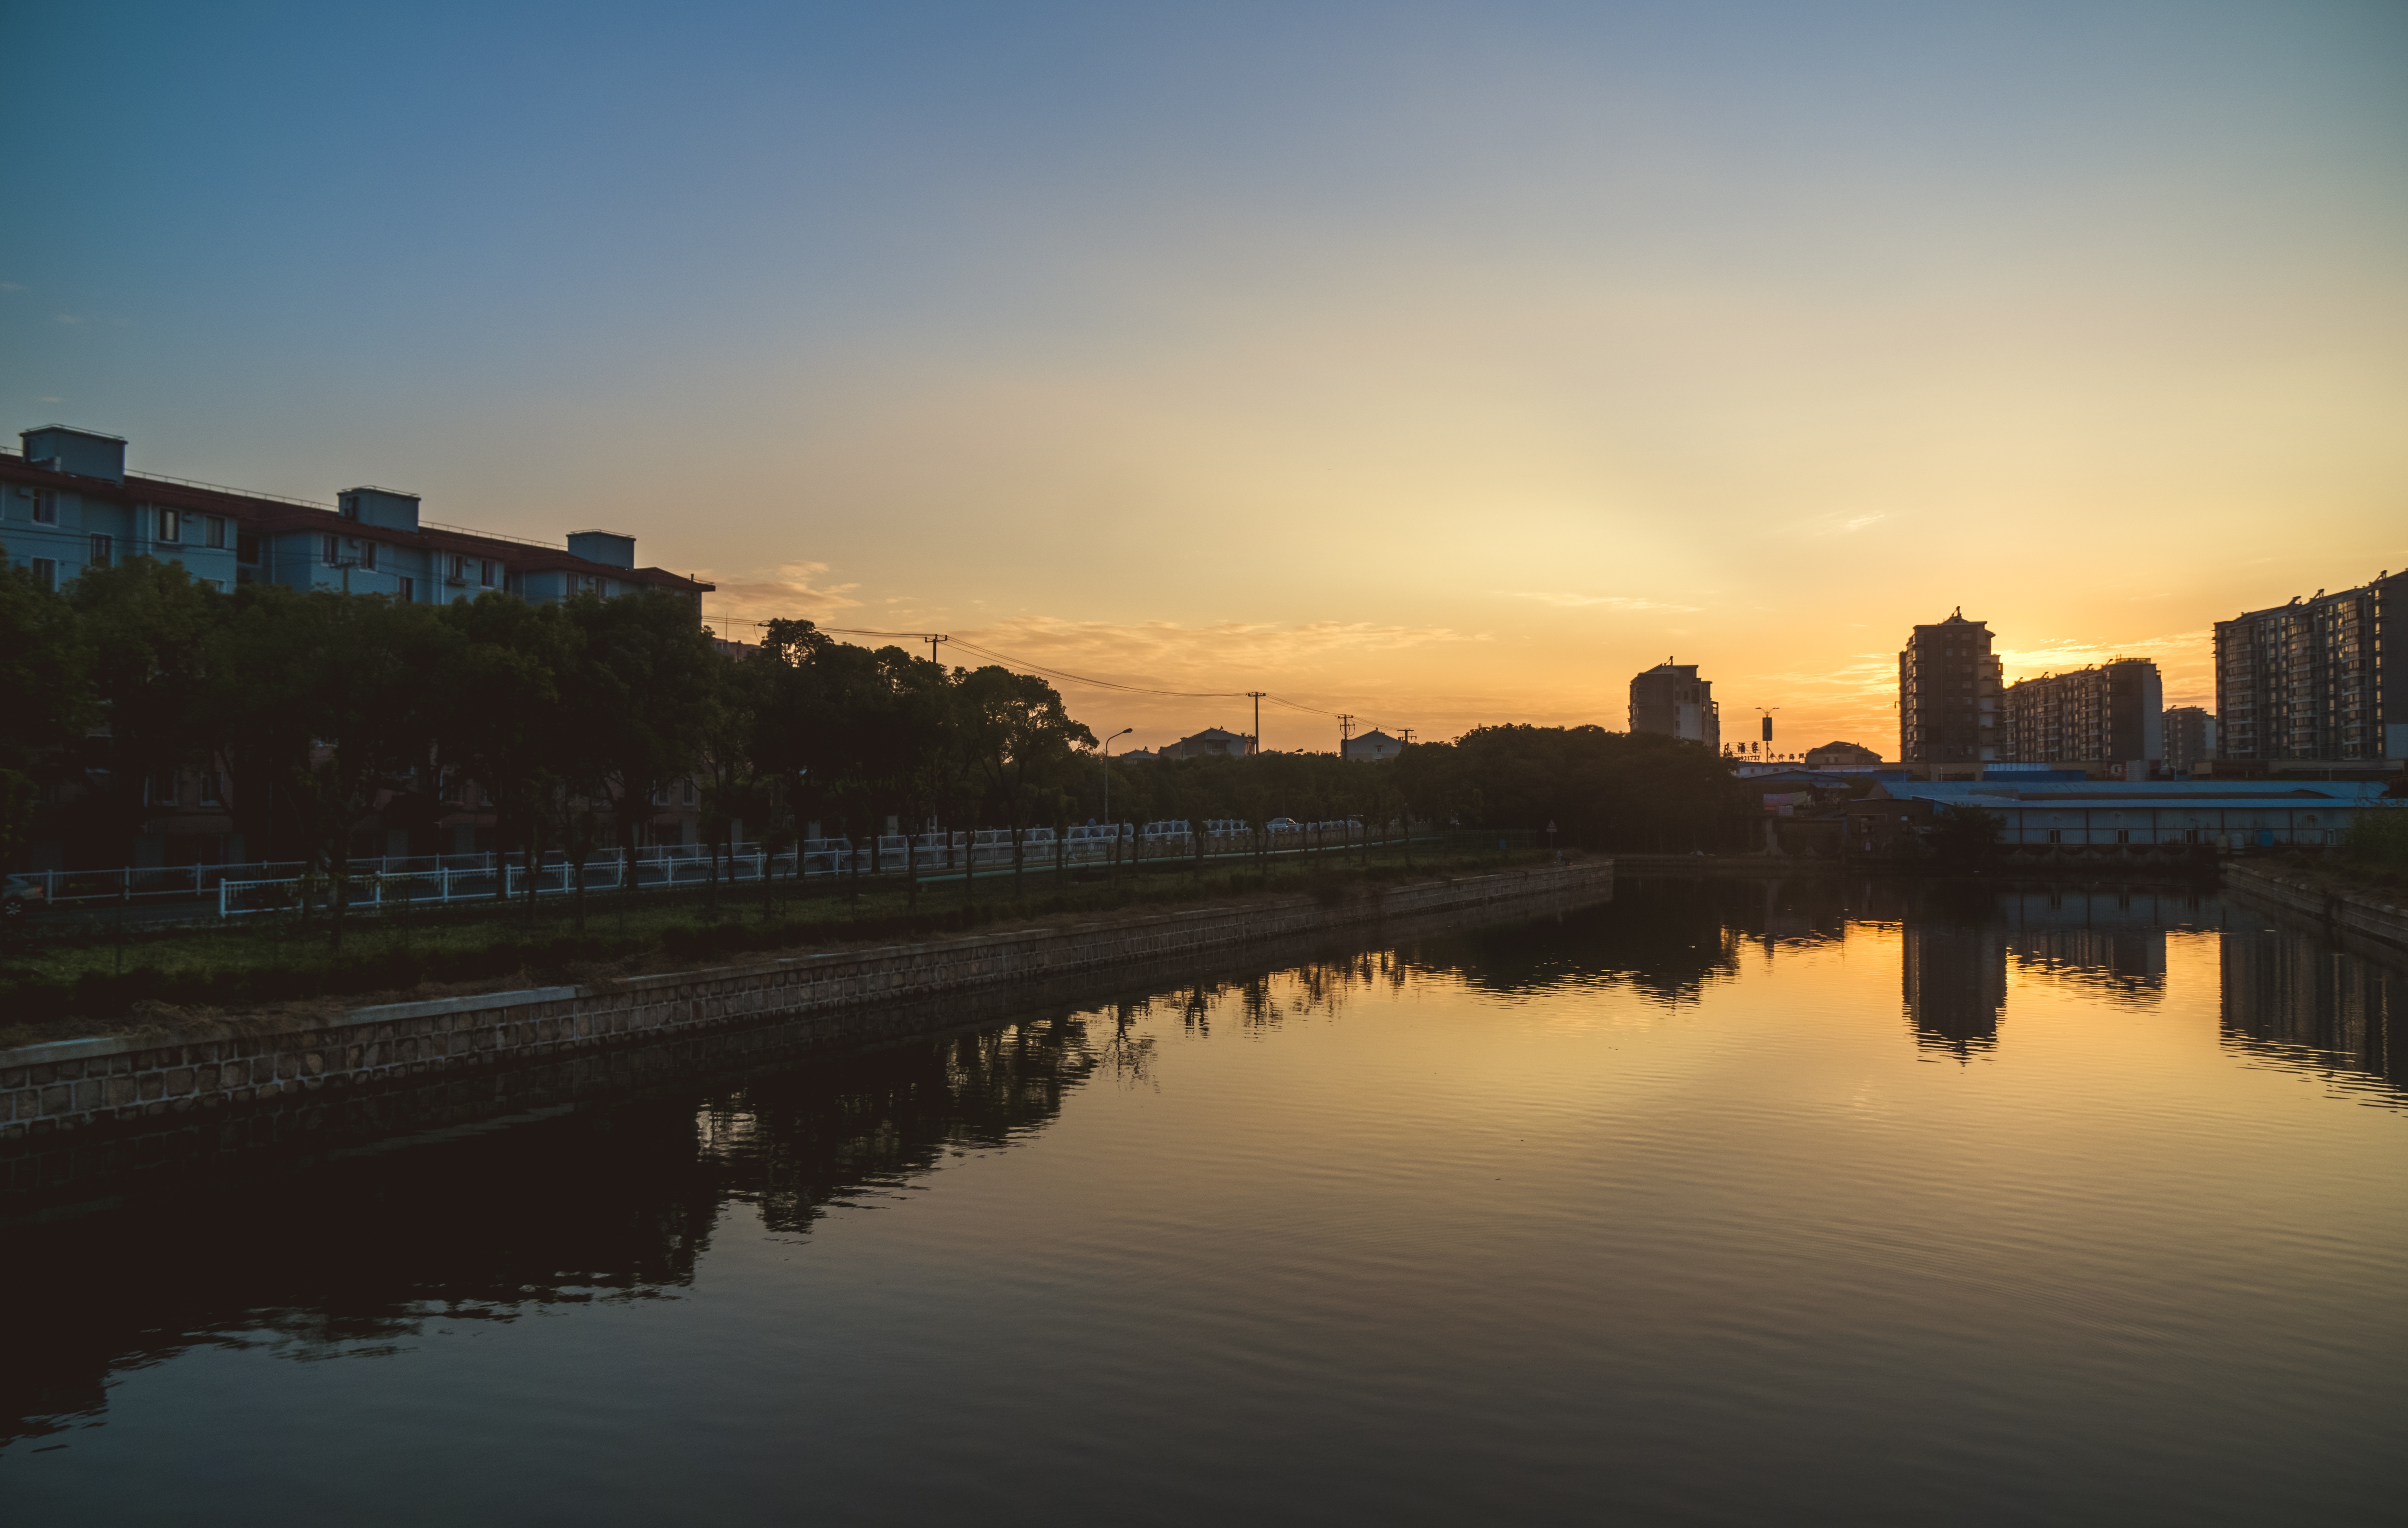
landscape, horizon, sky, sun, sunrise, sunset, skyline, sunlight, morning, dawn, city, river, cityscape, dusk, environment, evening, reflection, blue, yellow, waterway, outdoors, bright, horizontal, atmospheric phenomenon